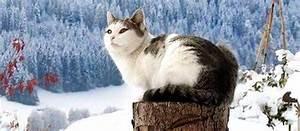
cat